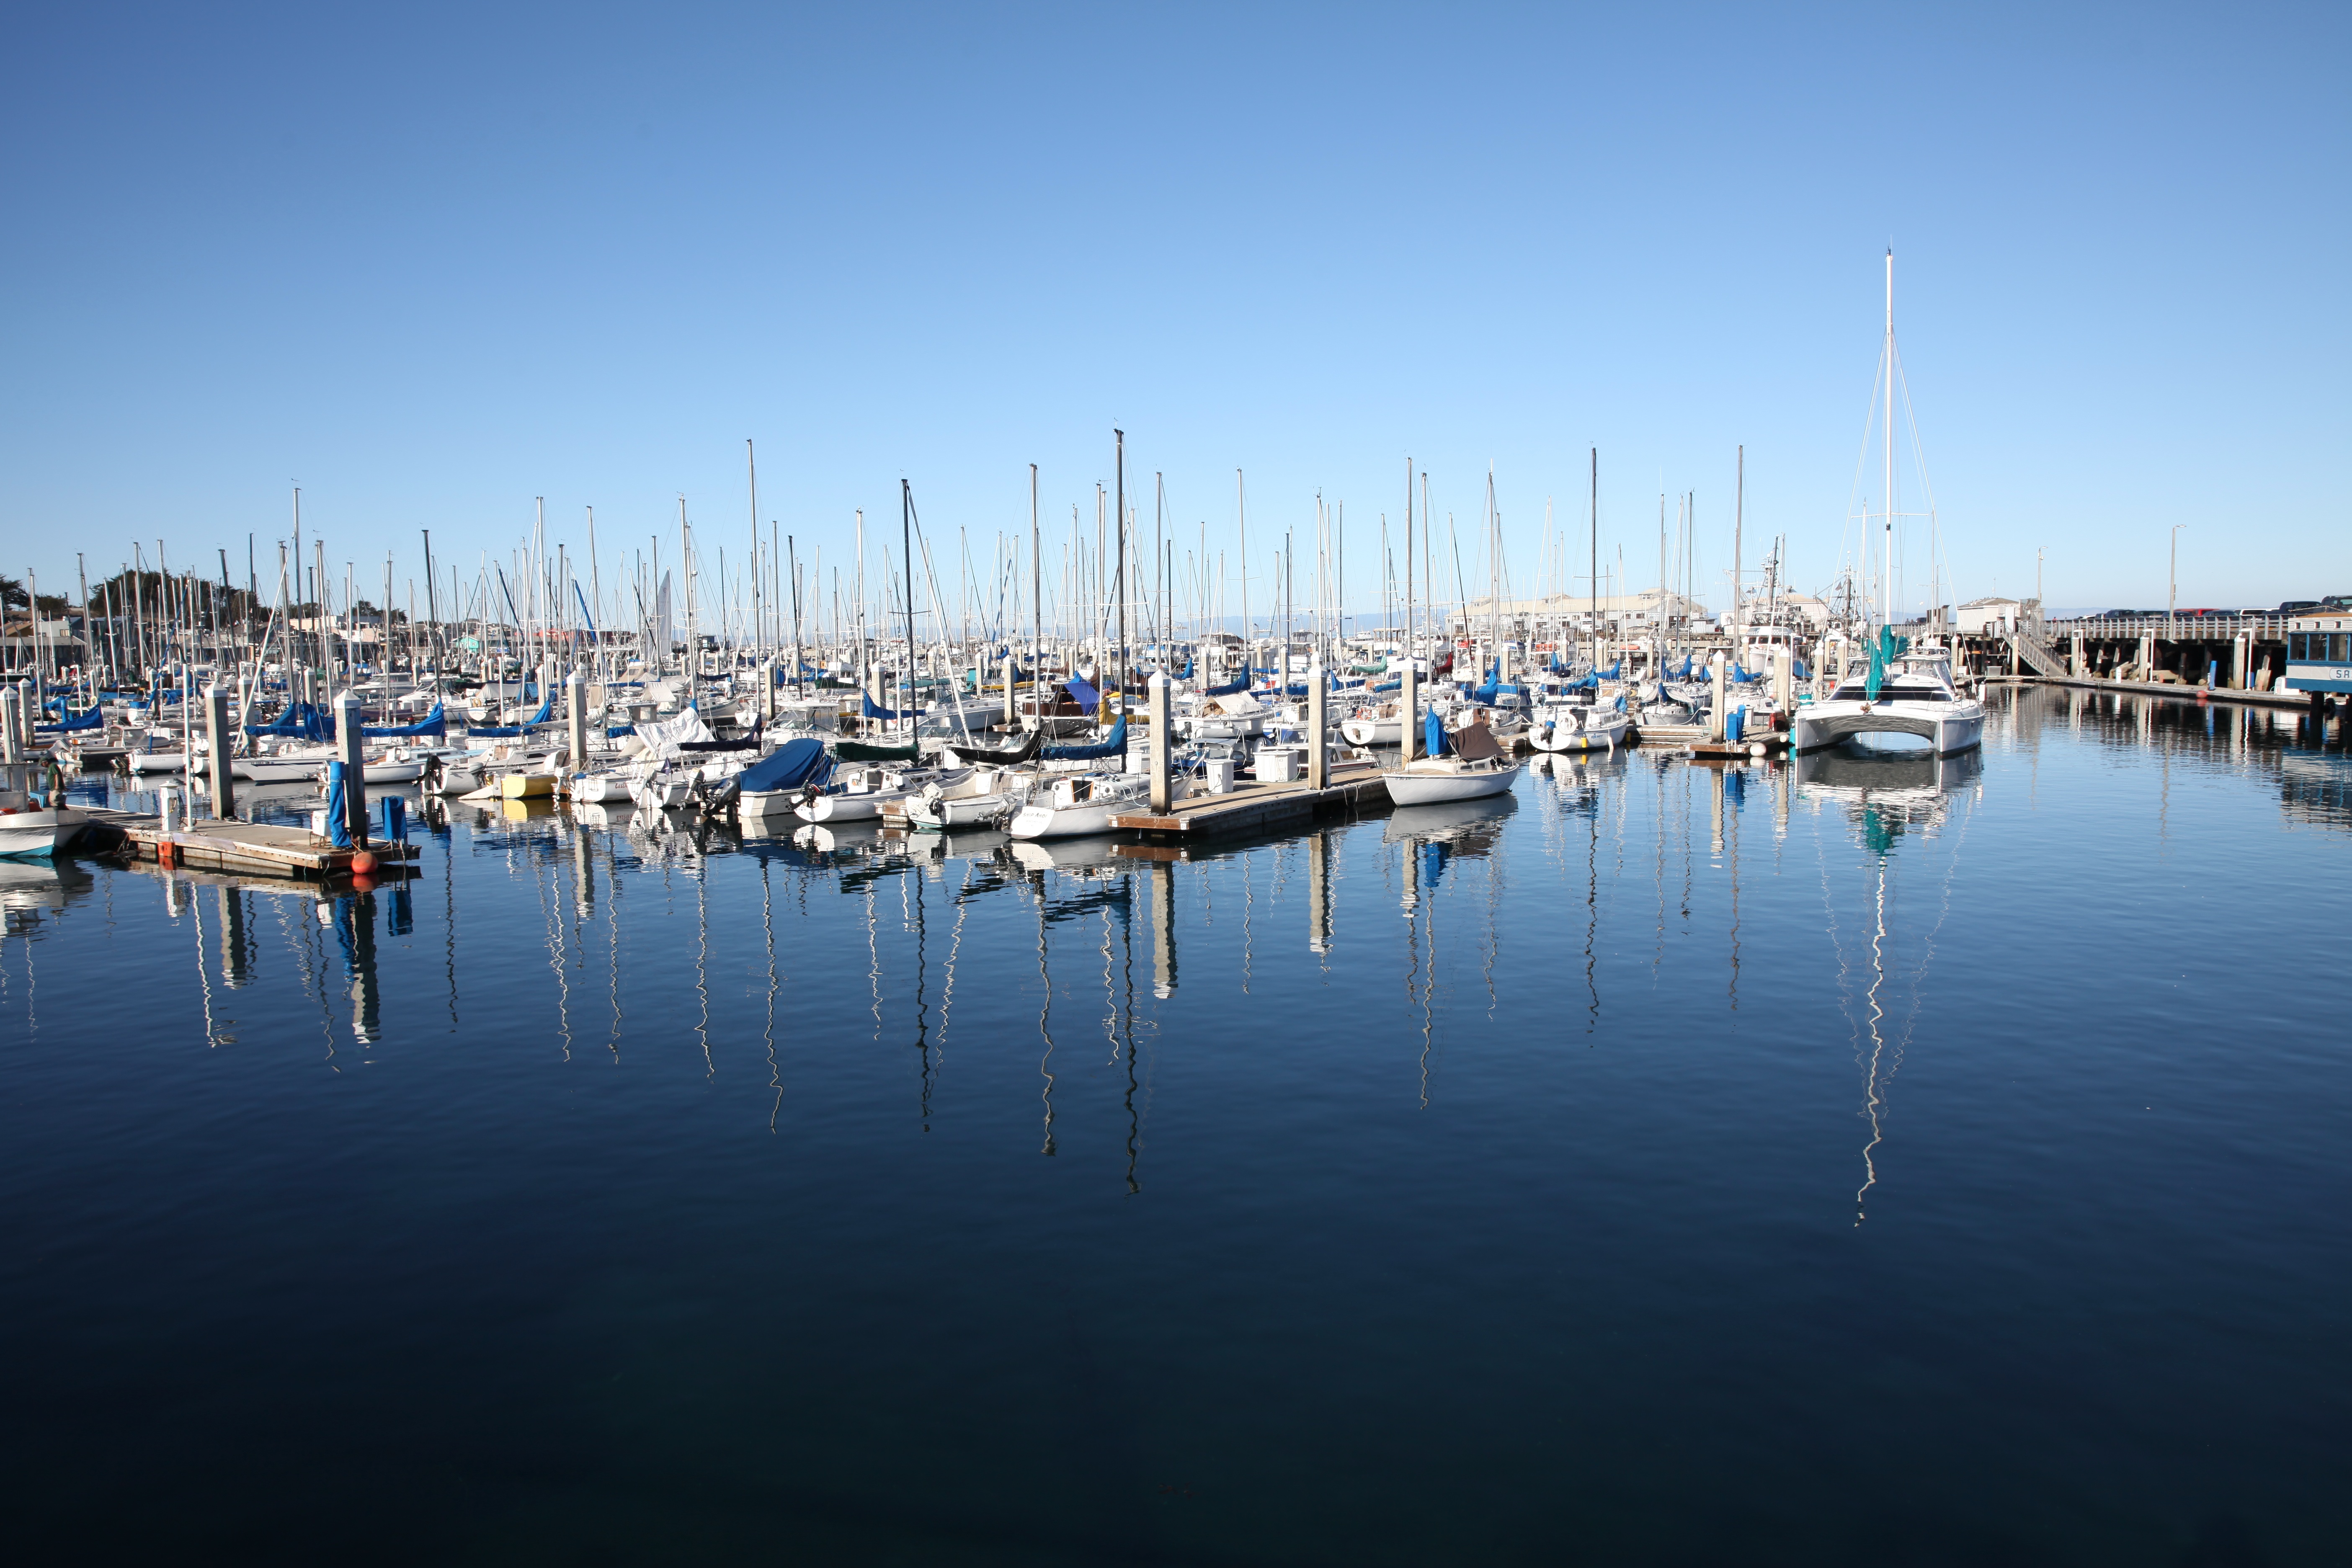
sea, water, ocean, horizon, dock, sky, boat, reflection, vessel, vehicle, yacht, seascape, bay, harbor, blue, marina, port, blue sky, cruise, nautical, marine, channel, yachting, calm sea